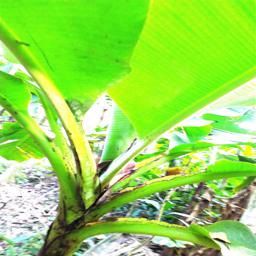
Label: JAHAJI LEAF